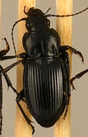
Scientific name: Cyclotrachelus torvus
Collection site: Northern Great Plains Research Laboratory NEON (NOGP), plot NOGP_007